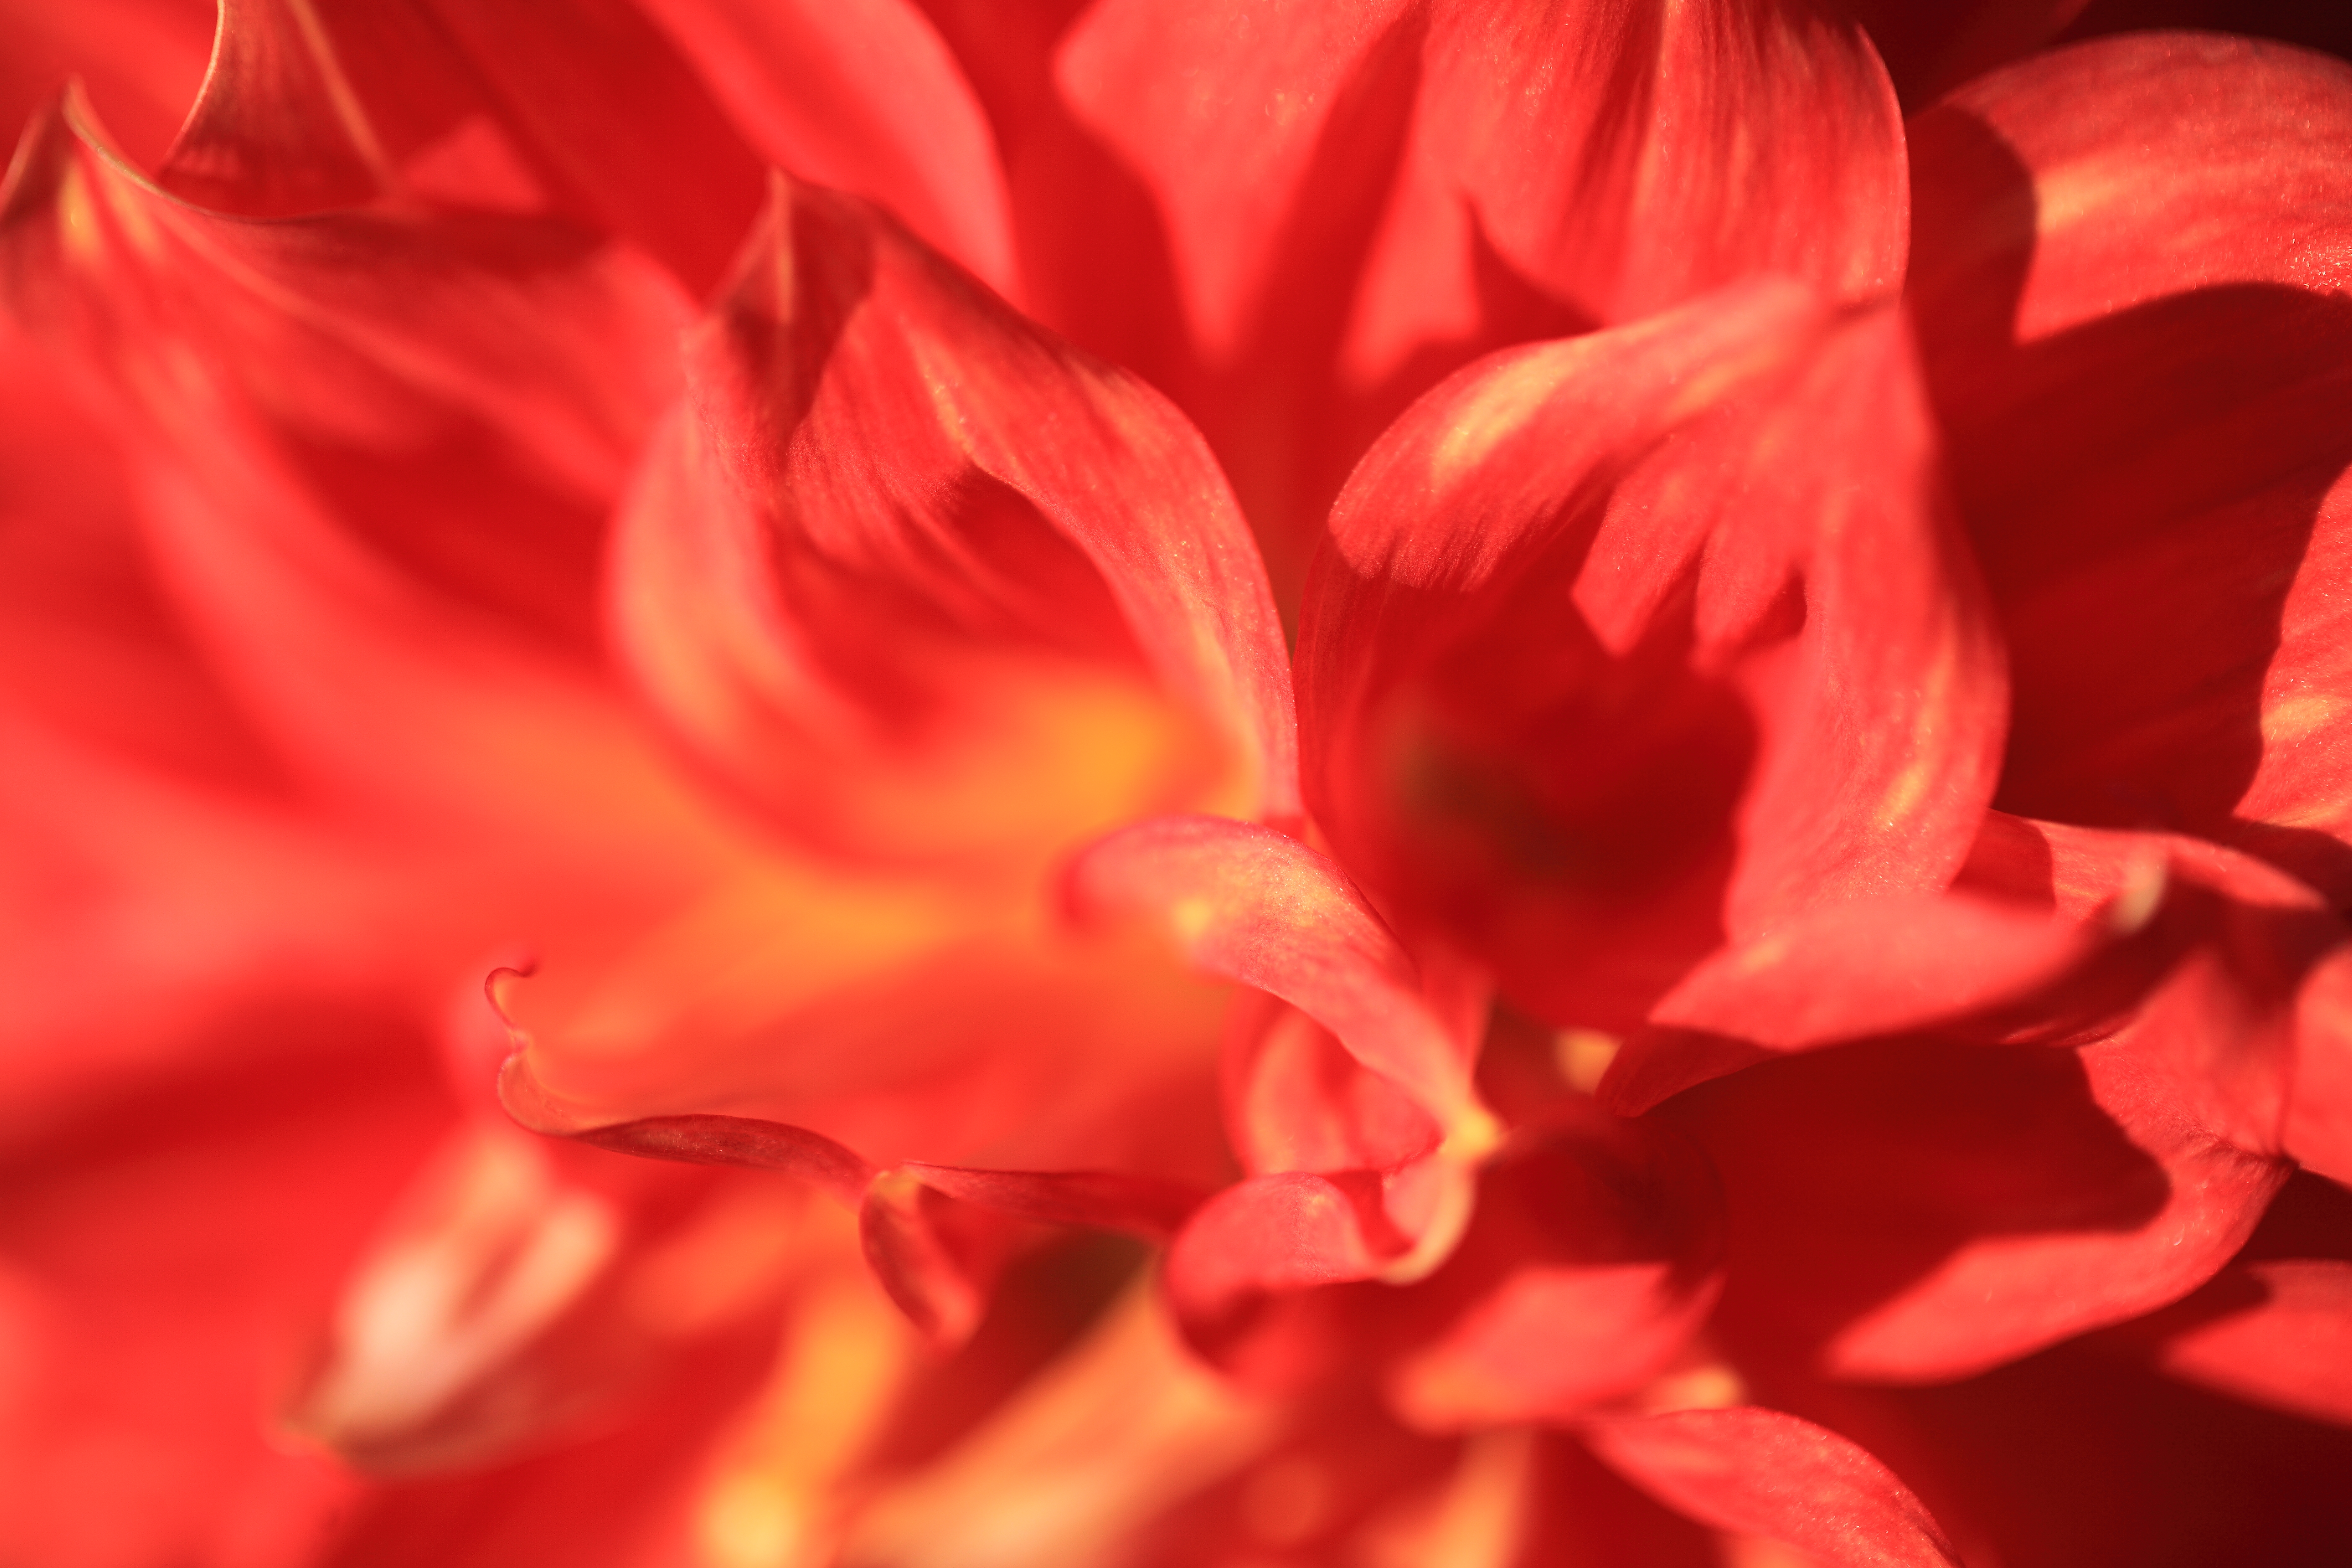
blossom, plant, flower, petal, high, red, flora, close up, dahlia, tokyo, 5d, hires, markii, hi, res, resolution, jindaishokubutsukouen, choufu, macro photography, flowering plant, land plant, amaryllis belladonna